Afonso Furtado de Mendonça

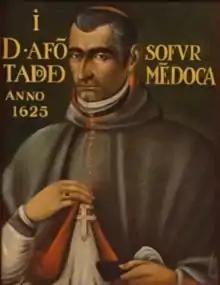

D. Afonso Furtado de Mendonça (Montemor-o-Novo, 1561 - Lisbon, 2 June 1630) was a Portuguese prelate, who was for five years Bishop of Guarda, two years Bishop of Coimbra, seven years Archbishop of Braga, and four years of Lisbon, in whose cathedral, in the main chapel, he was buried.